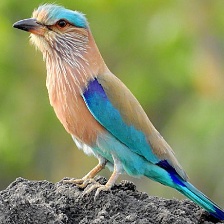
Species: INDIAN ROLLER
Scientific name: CORACIAS BENGHALENSIS